Colin Davidson (artist)

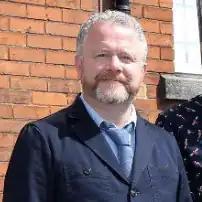

Colin Davidson (born 1968) is a Northern Irish visual artist, living and working near Belfast, Northern Ireland. An artist who works in themes, his recent large-scale head paintings have been exhibited worldwide.